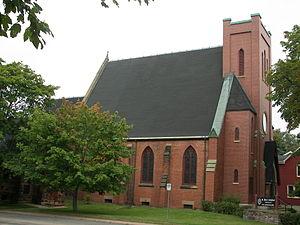
La Cathédrale St. Peter, Charlottetown, Île-du-Prince-Édouard, Canada, fut fondé en 1869 en conséquence de l'influence du Mouvement d'Oxford. Depuis ce temps, la paroisse est restée Anglo-catholique en ambiance et pratique.